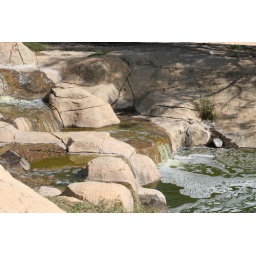
there was dirty water in all the ponds .